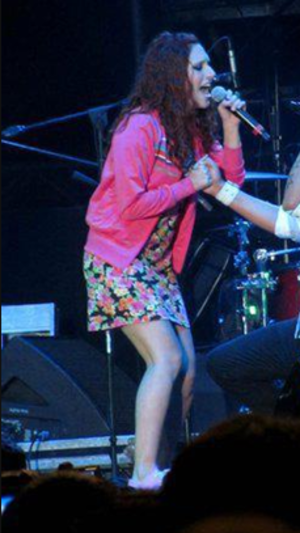
Image de l'actrice de théâtre musical et chanteur Gisela Ponce de León, le 28 Février 2011.